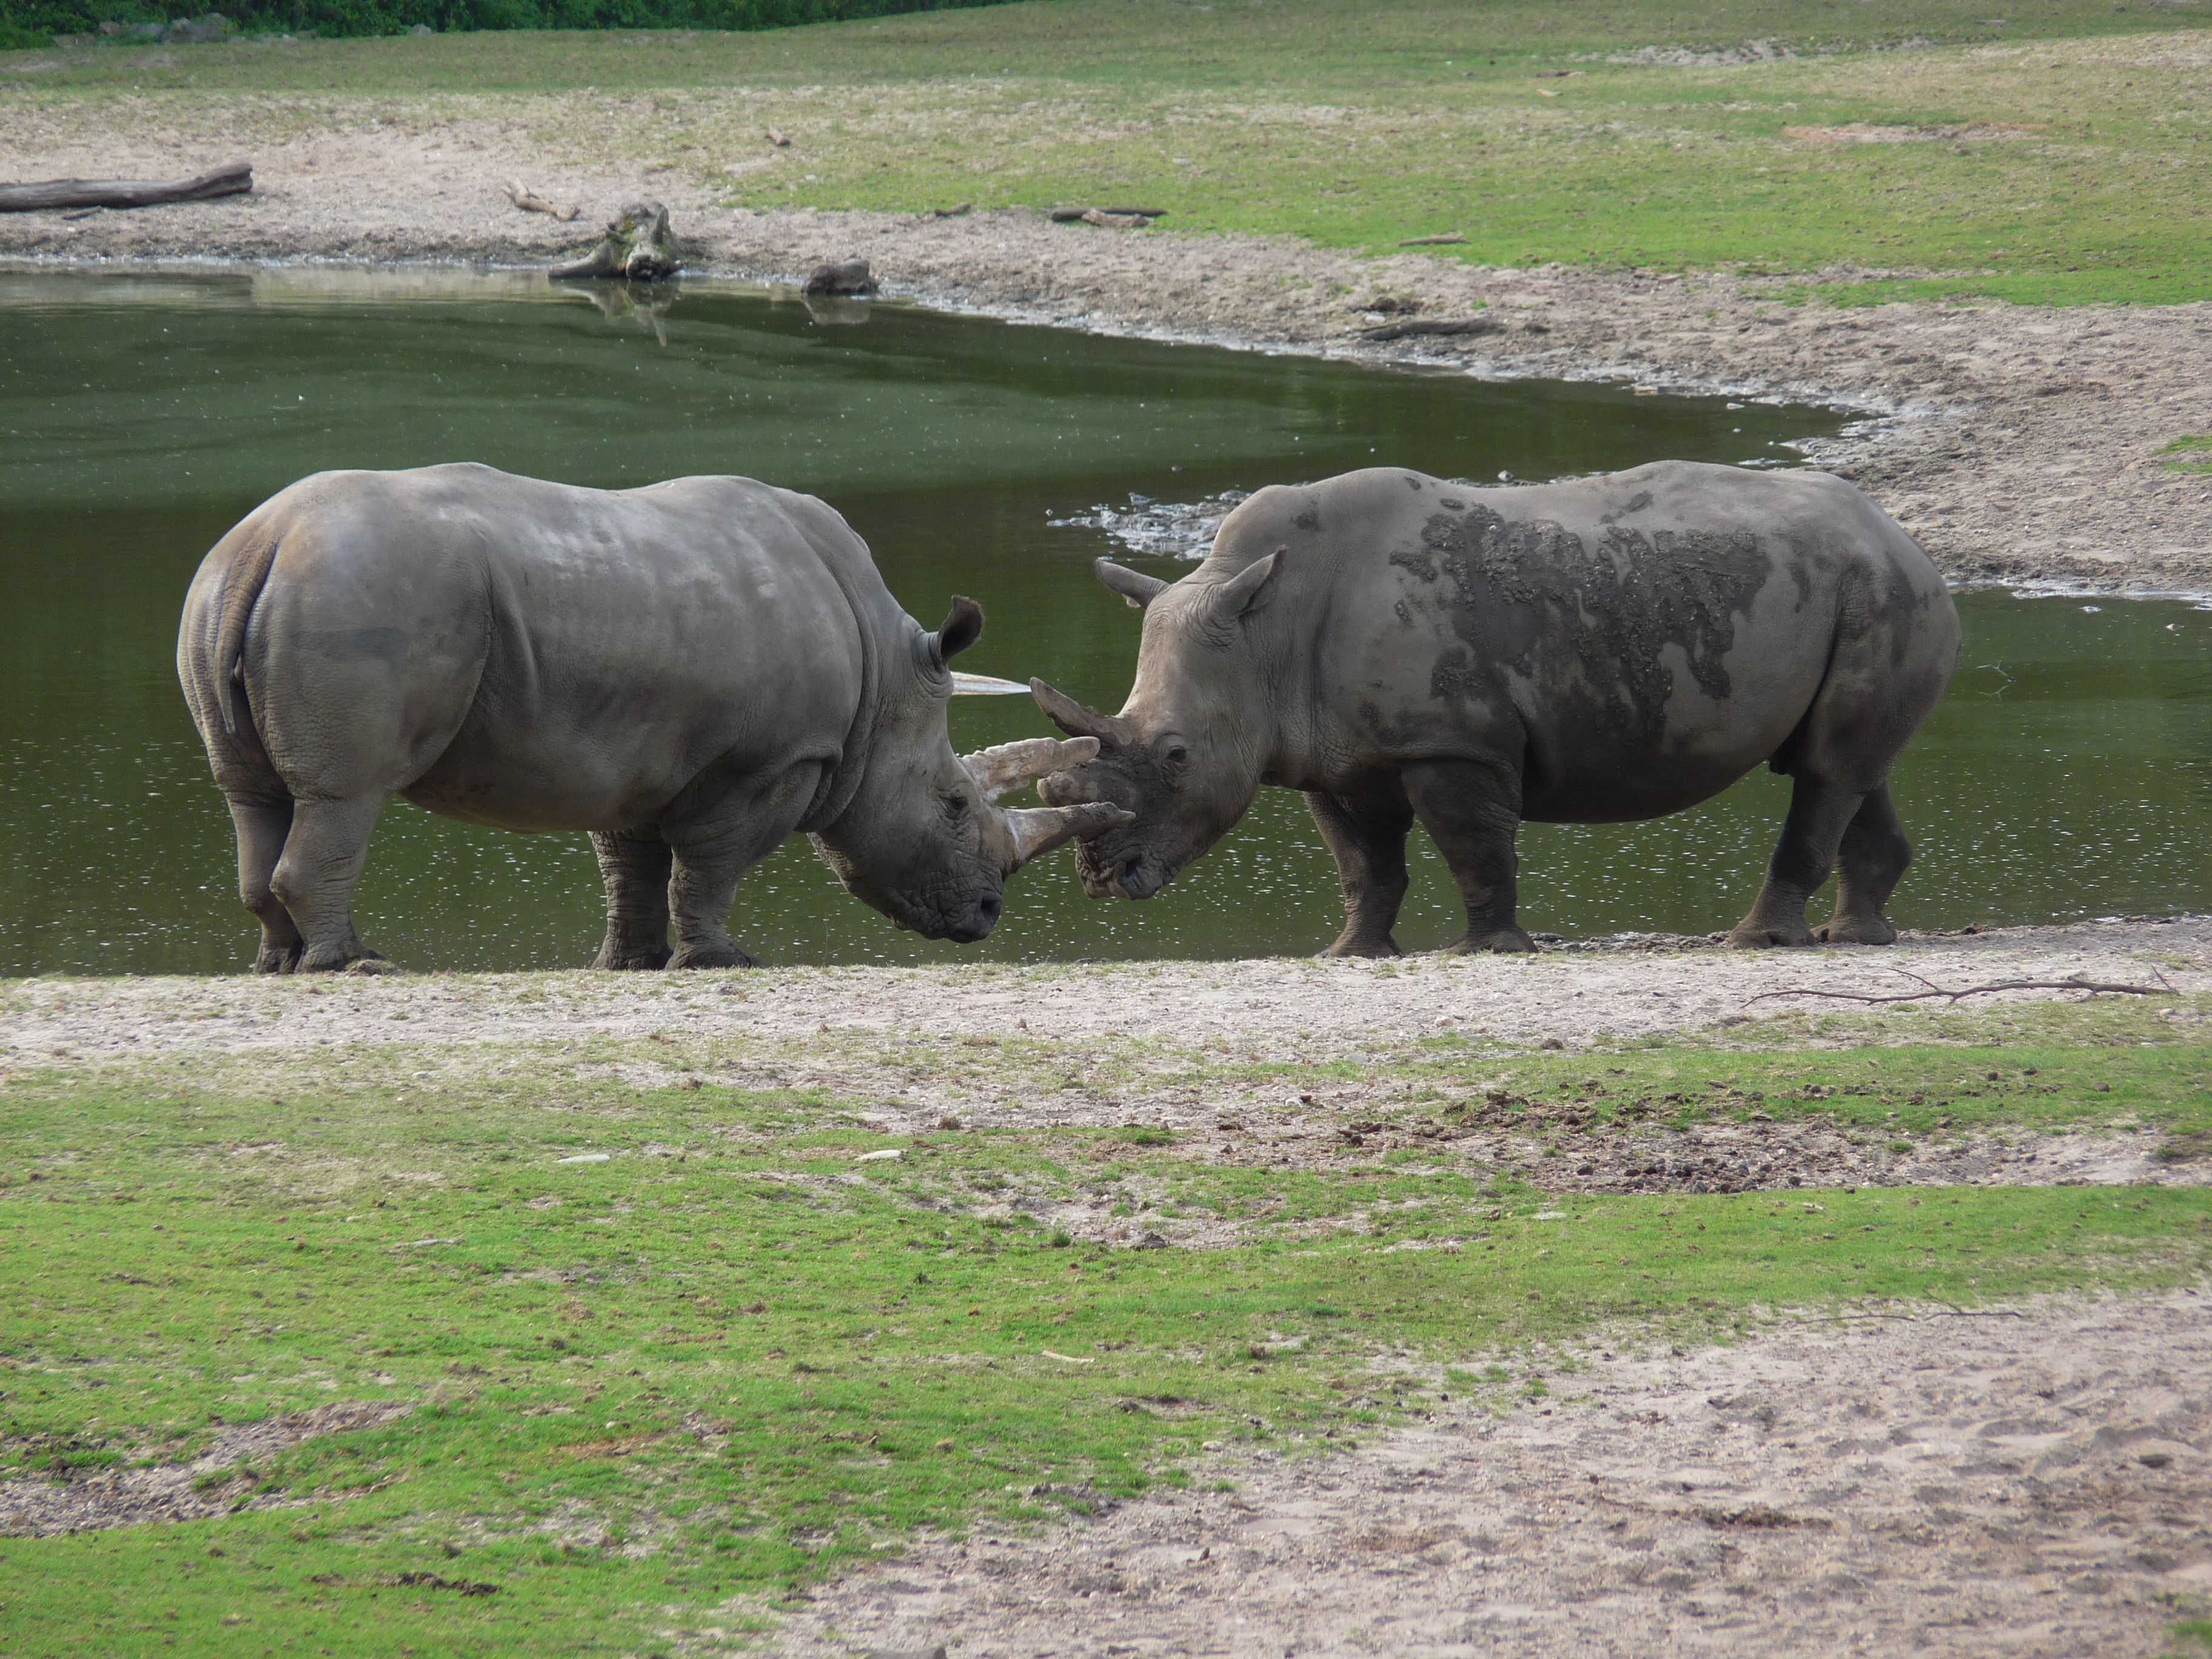
adventure, animal, recreation, wildlife, wild, zoo, horn, grazing, africa, mammal, fauna, plain, rhino, rhinoceros, safari, pachyderm, big game, big five, indian elephant, white rhino, opponents, outdoor recreation